Ewige Blumenkraft

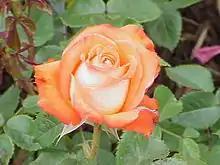
Roses are also associated with Rosicrucianism.

Ewige Blumenkraft (German: "eternal flower power" or "flower power forever") is given in Robert Shea and Robert Anton Wilson's 1975 "Illuminatus! Trilogy" as a slogan or password of the Illuminati.